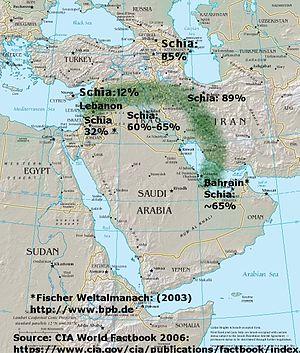
Le croissant chiite est une région du Moyen-Orient où le chiisme est la branche de l'Islam majoritaire ou constituant une minorité importante. Il s'étend de Téhéran à Damas. Avec la guerre civile syrienne, il se constitue comme une région géopolitique de plus en plus cohérente, sous l'influence unique de l'Iran.